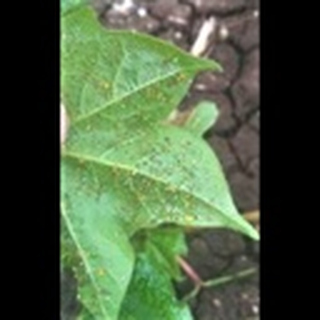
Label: cotton_aphids